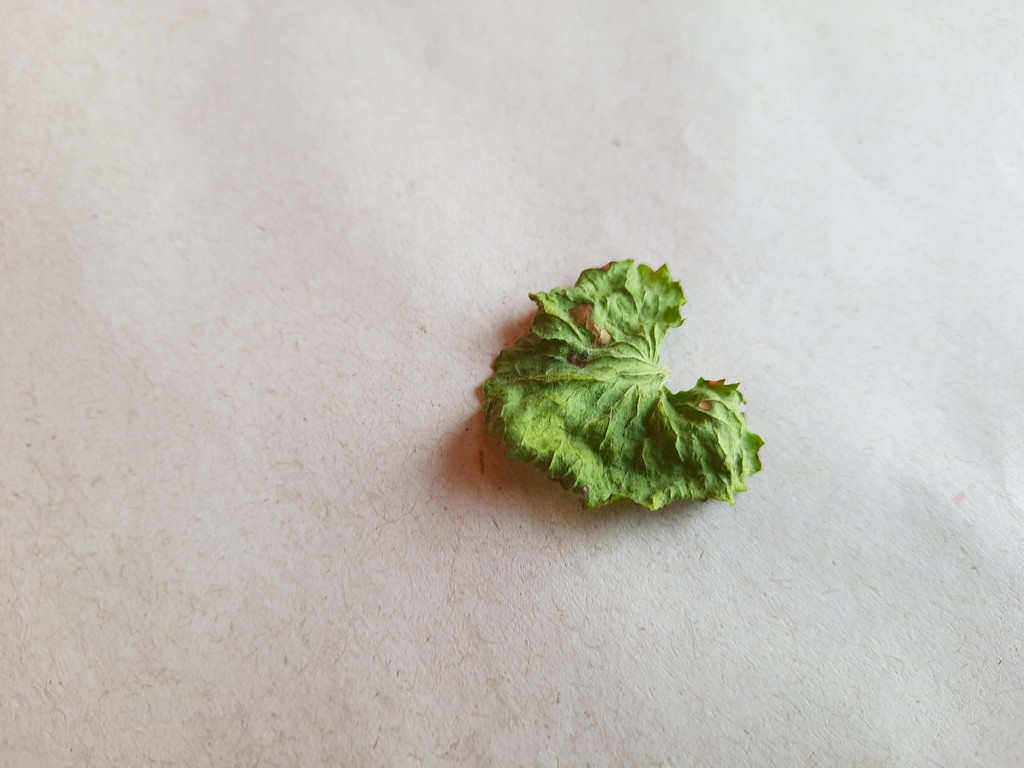
Label: Dried